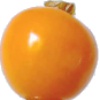
Label: Physalis 1